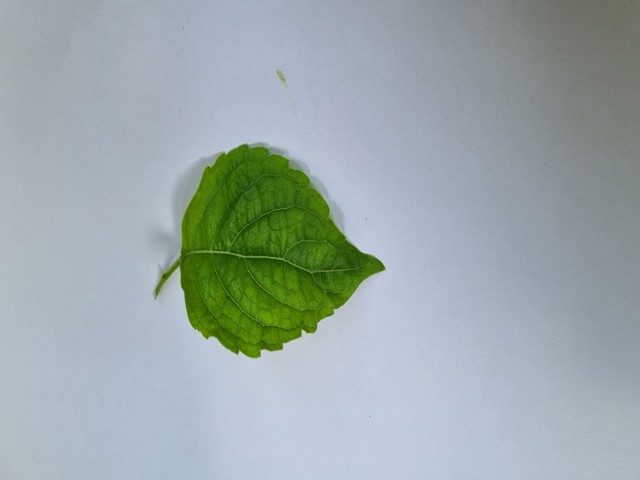
Plant: ramtulsi